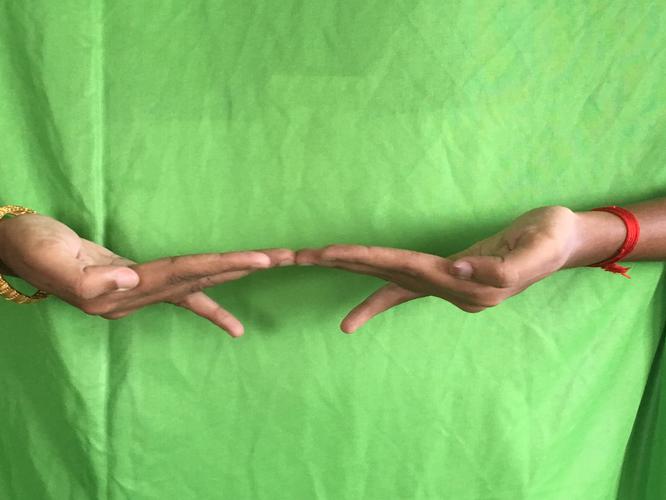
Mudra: Khatva
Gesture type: double_hand